Mala Oru Mangala Vilakku

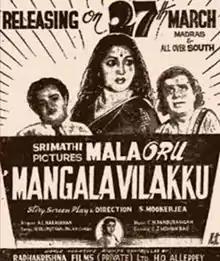
Theatrical release poster

Mala Oru Mangala Vilakku is a 1959 Indian Tamil-language film directed by S. Mukherjee. The film stars V. Nagayya, N. N. Kannappa and Madhuri Devi.